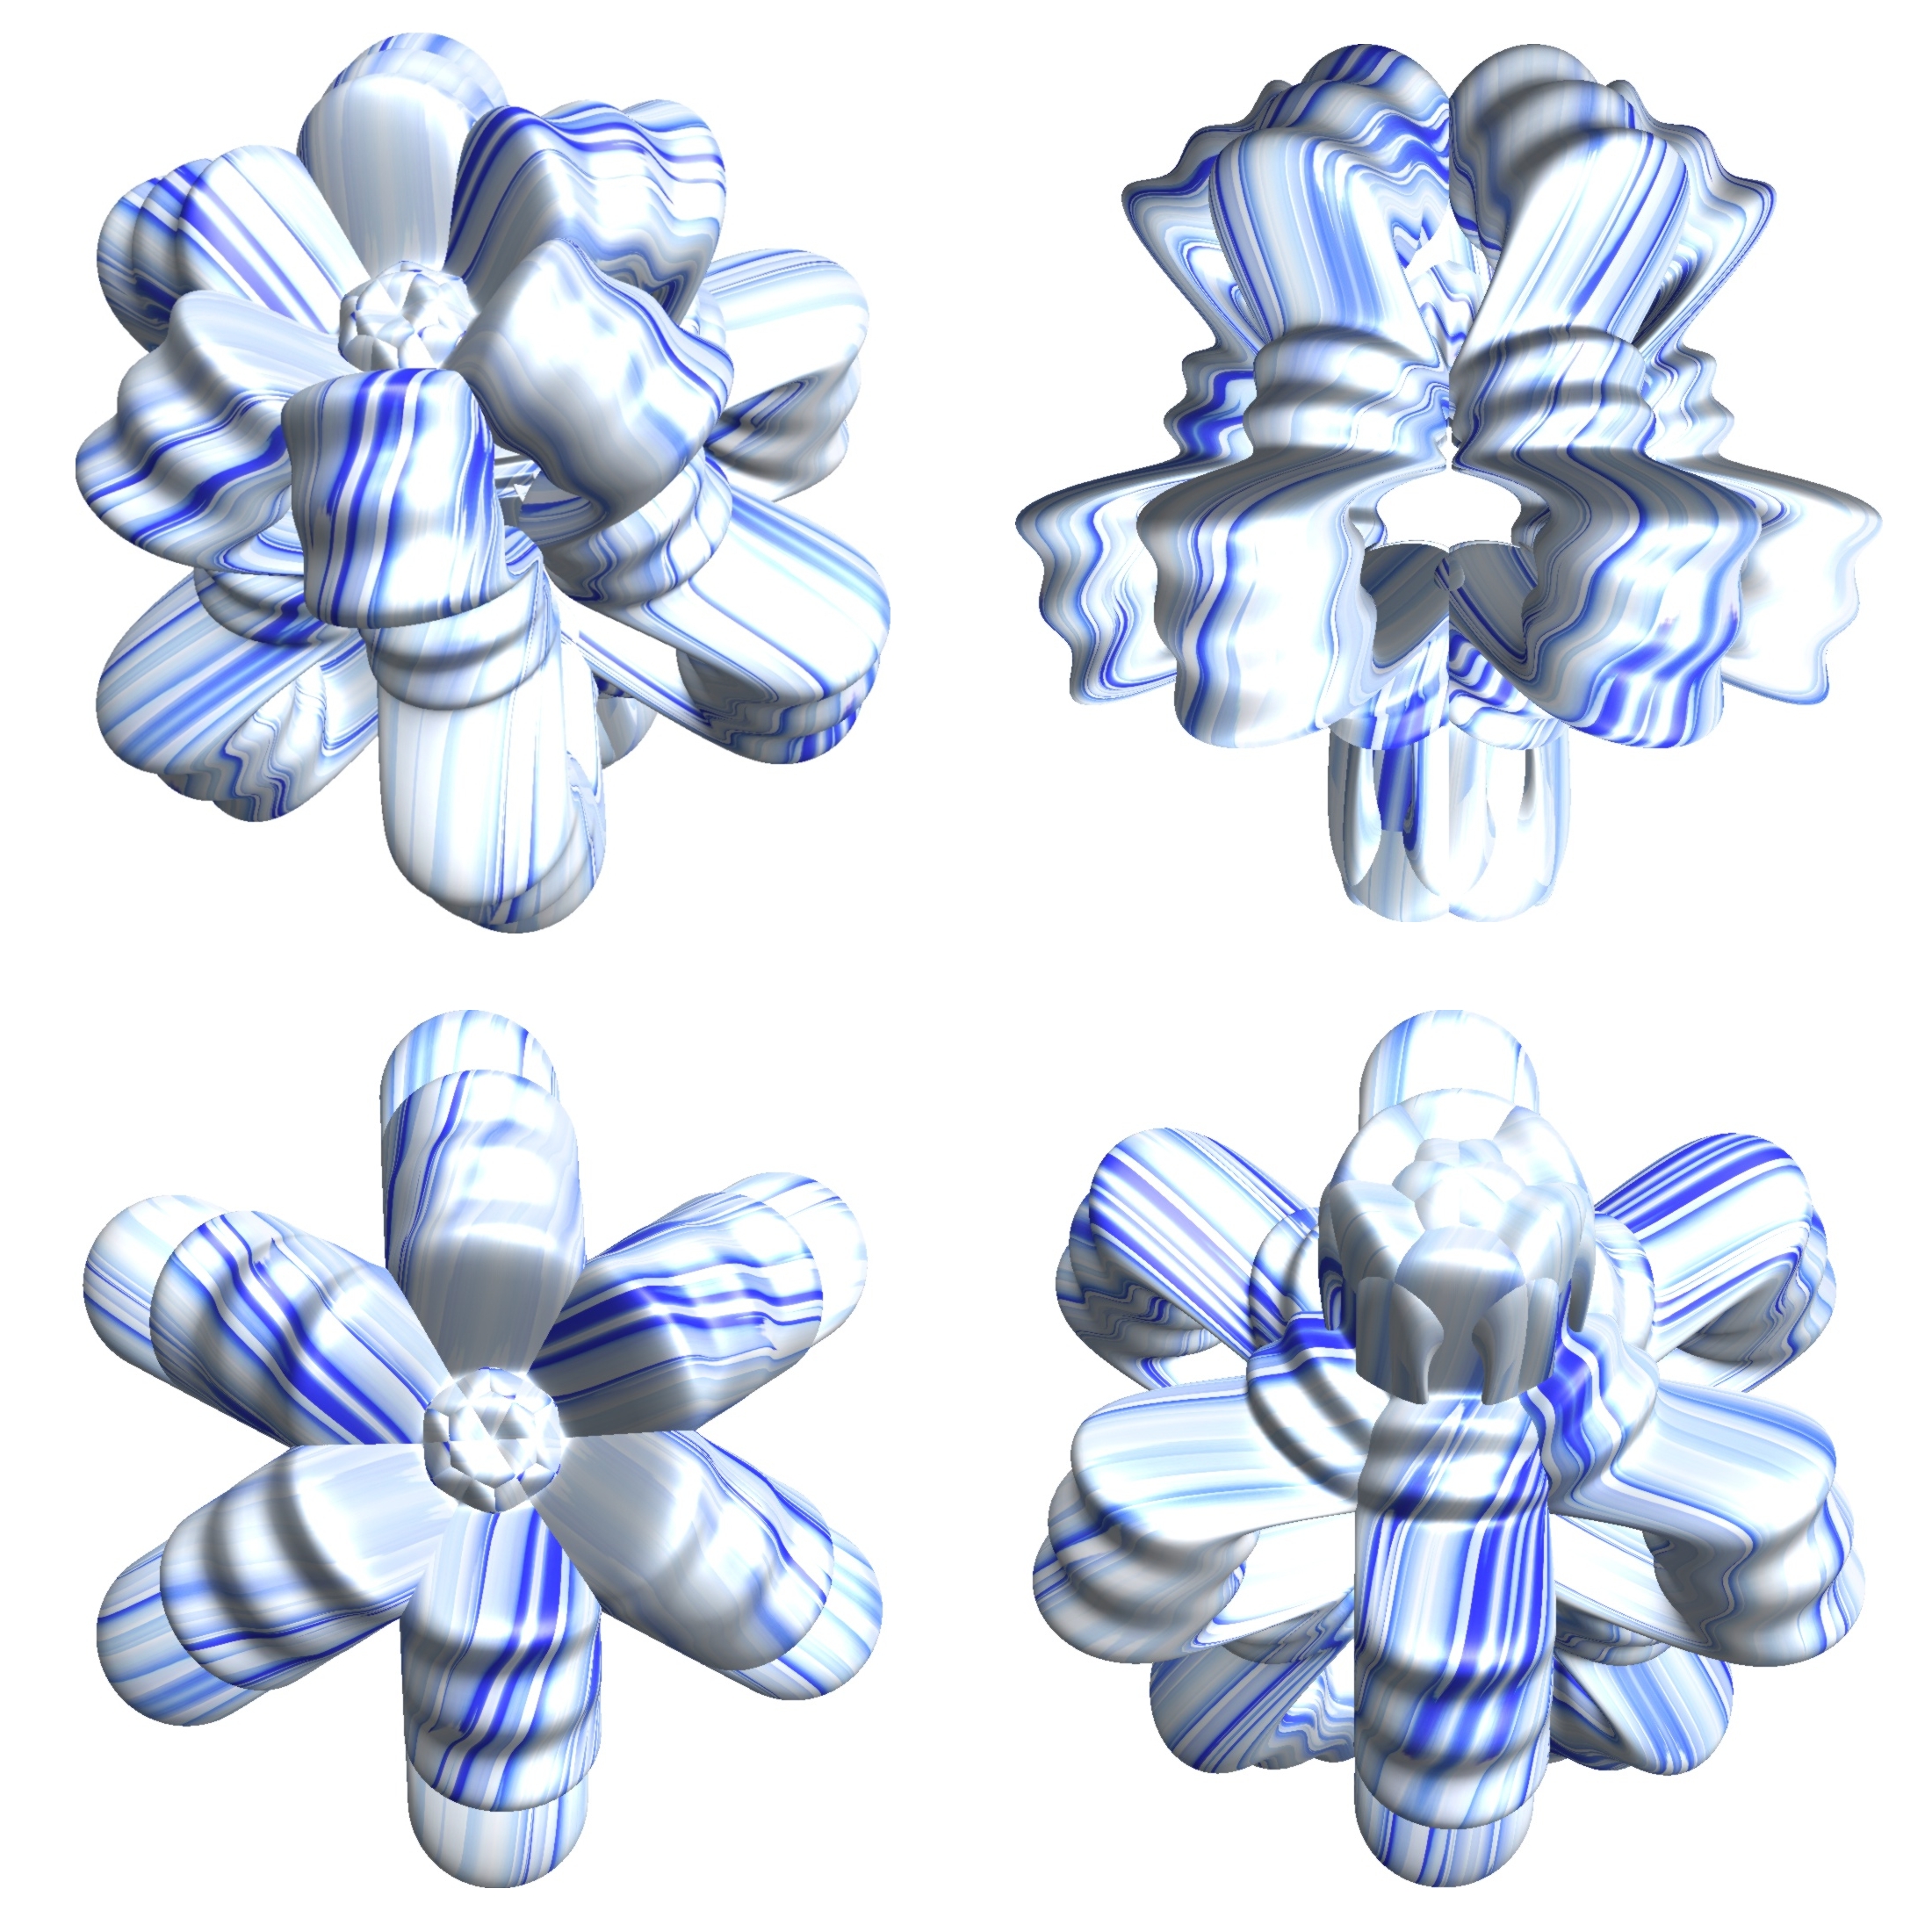
structure, wheel, texture, petal, pattern, geometry, blue, bead, product, sculpture, cool image, design, symmetry, 3d, graphic, shape, torus, mathematica, cg, parametricplot3d, code, program, algorithm, mapping, geometricsculpture, pentagram, fashion accessory, body jewelry